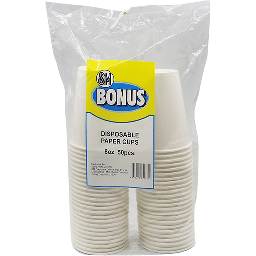
Label: paper